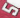
Number: 5